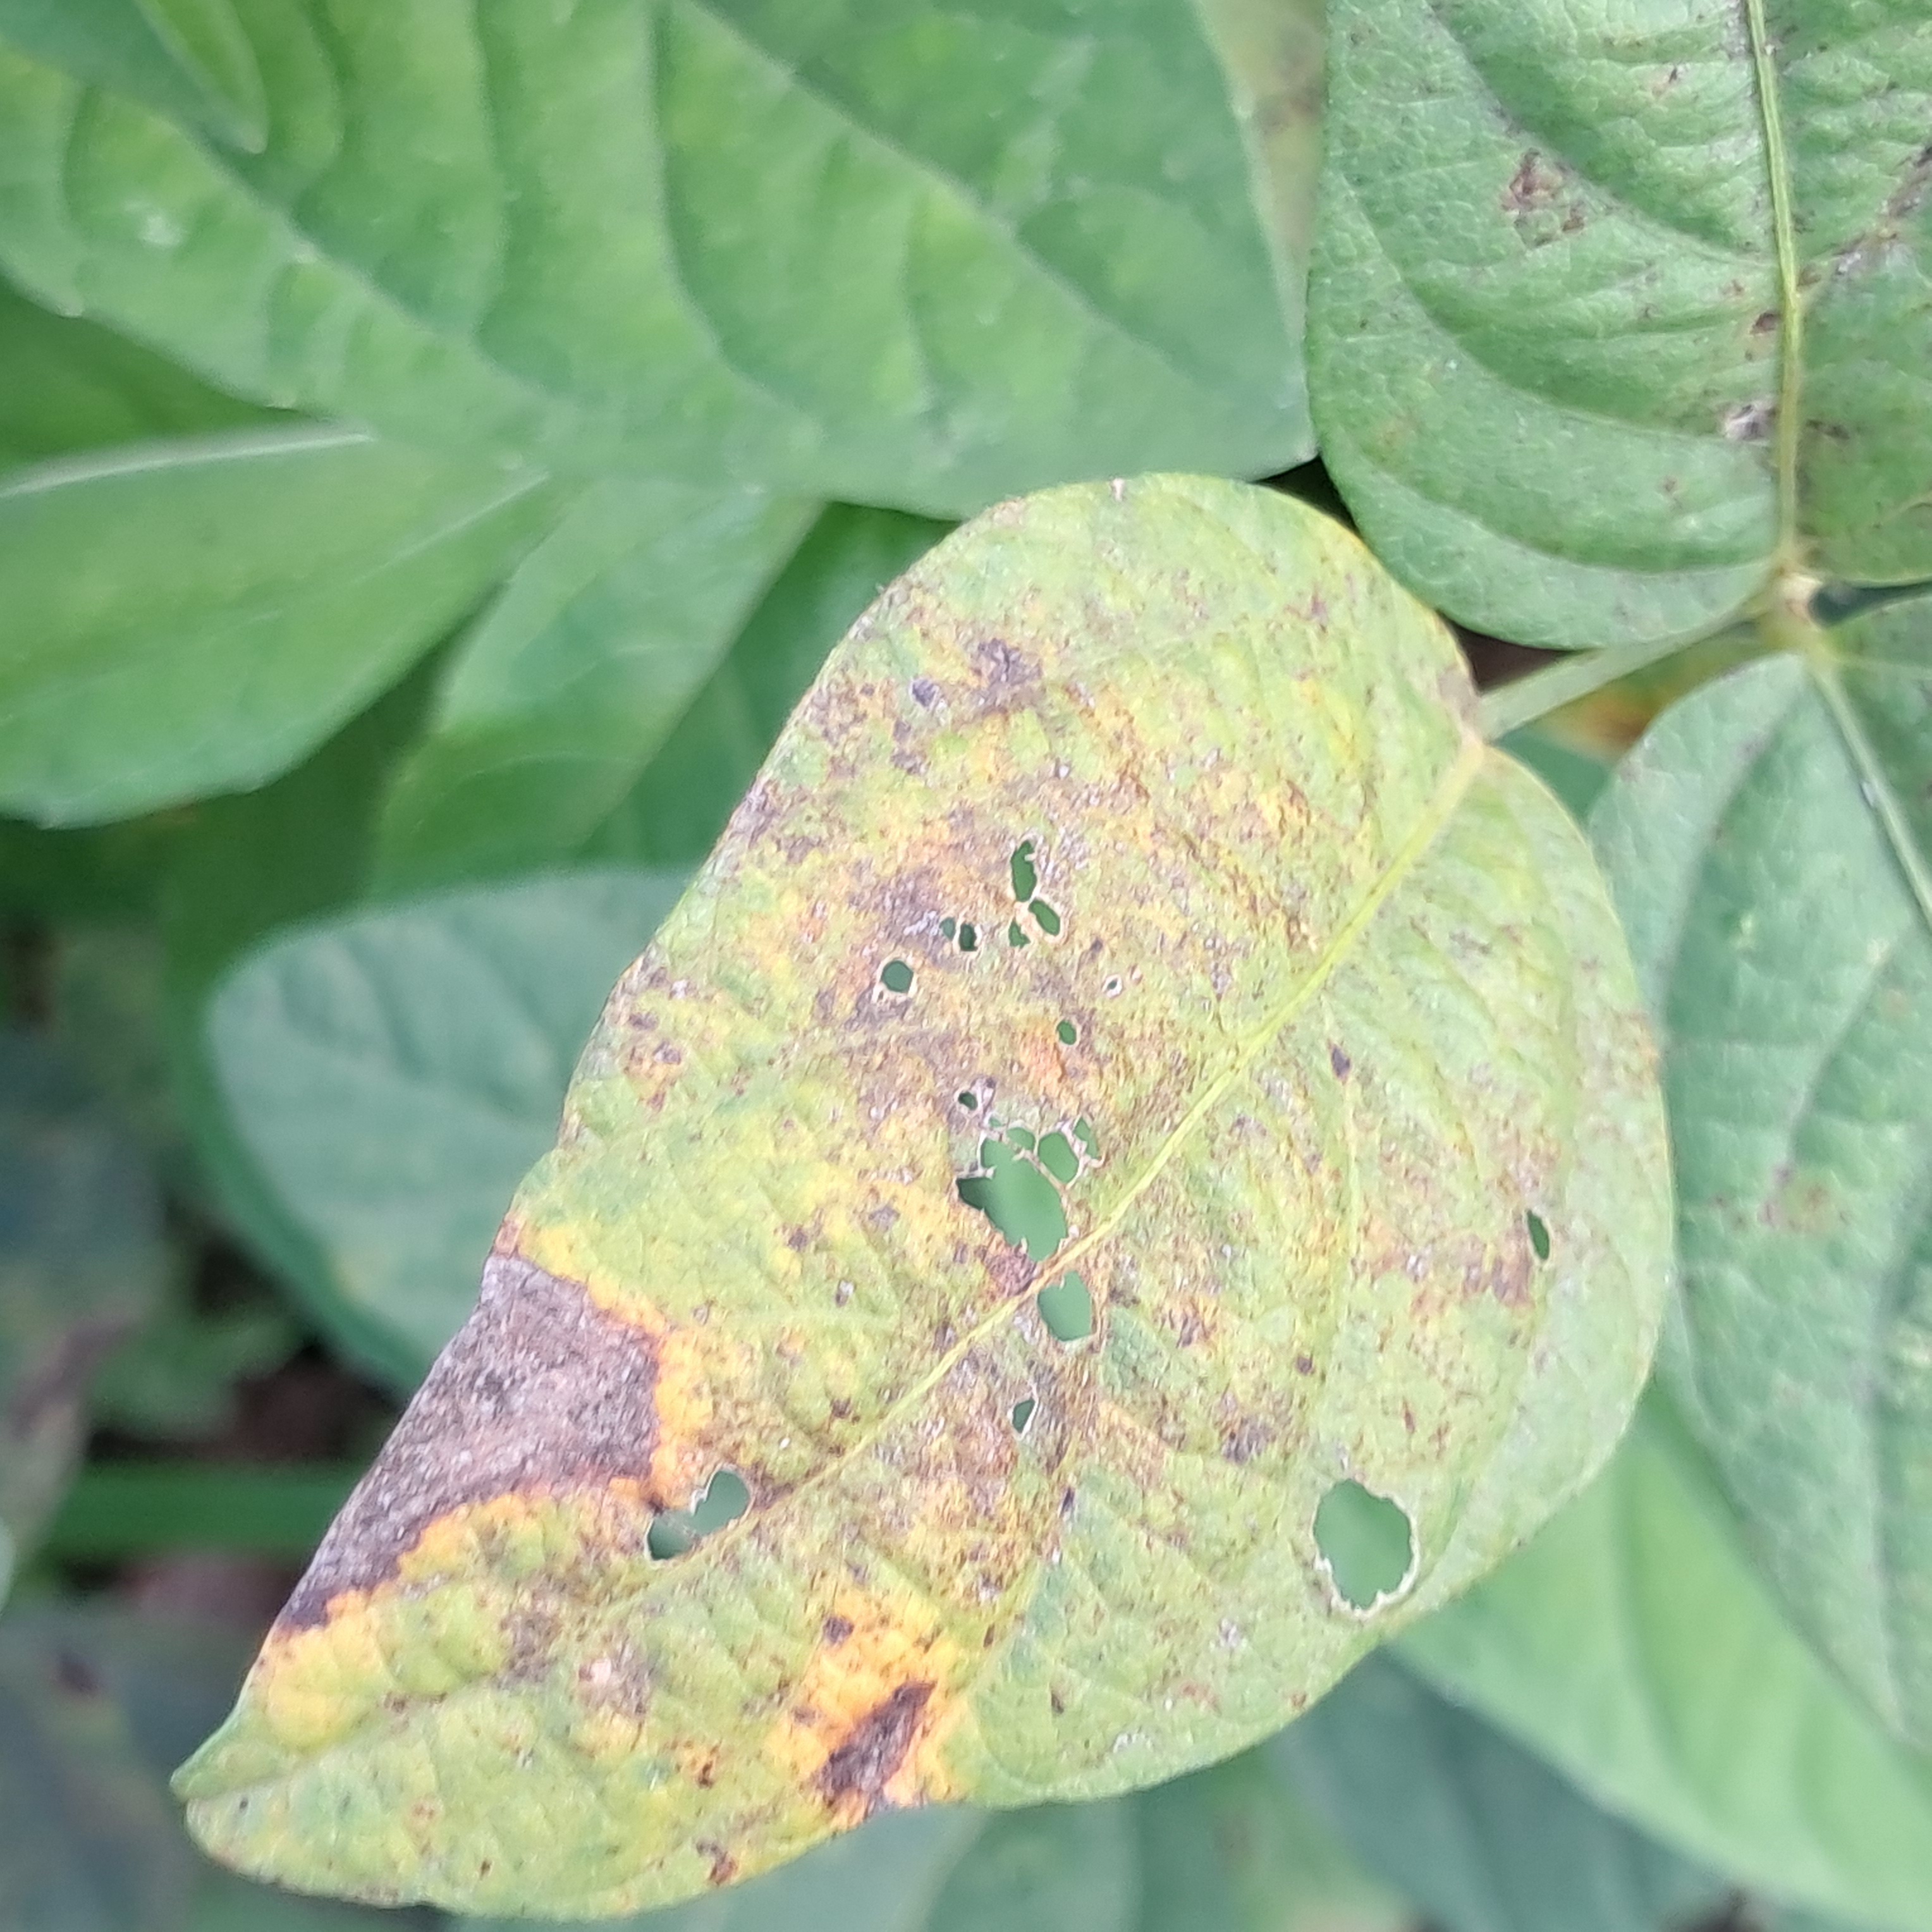
Label: Rust